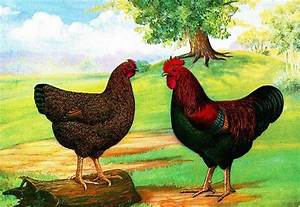
Label: gallina